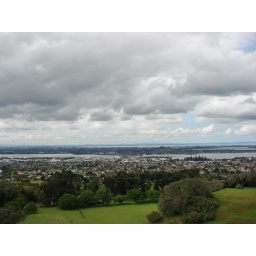
View over houses and a bridge from the top of One Tree Hill.